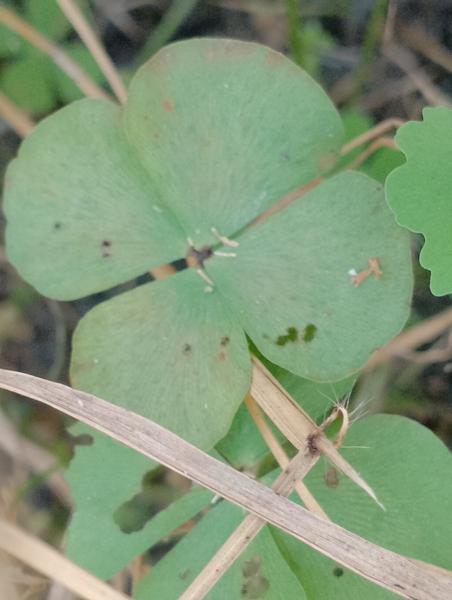
Weed species: Marsilea minuta